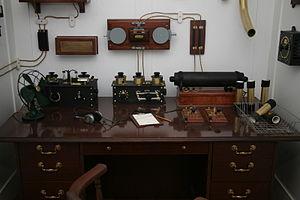
Le code Morse international, ou l’alphabet Morse international, est un code permettant de transmettre un texte à l’aide de séries d’impulsions courtes et longues, qu’elles soient produites par des signes, une lumière, un son ou un geste.
Un émetteur à étincelles désigné aussi comme émetteur à ondes amorties est un dispositif destiné à produire des ondes électromagnétiques amorties de classe B composées de séries successives d'oscillations dont l'amplitude, après avoir atteint un maximum, diminue graduellement, les trains d'ondes étant manipulés suivant un code télégraphique par fréquences radioélectriques. Dès 1887 ces appareils ont servi d'émetteurs pour la plupart des transmissions en télégraphie sans fil ainsi qu'aux toutes premières démonstrations de transmission hertzienne. Le procédé est à présent abandonné en faveur des ondes entretenues.
Au début du XXᵉ siècle, le détecteur magnétique était l'un des premiers dispositifs capables de rendre les signaux radios audibles avec une paire d'écouteurs ou un casque audio.